Tanzania. Masterworks of African Sculpture

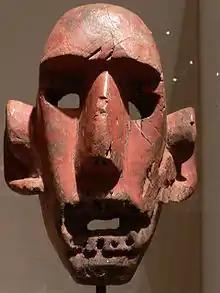
Sukuma mask, 20th cent., exhibition catalogue no. 219

Tanzania. Masterworks of African Sculpture was an art exhibition of traditional African sculptures originating from the mainland region of modern Tanzania. The exhibition was shown in 1994 at the House of World Cultures in Berlin and the same year at the Lenbachhaus art museum in Munich, Germany. Under the same title, it was accompanied by a bilingual catalogue with numerous photographs, maps, illustrations and a bibliography as well as contributions by ethnologists, art historians and collectors, published in German and Swahili, the national language of Tanzania.